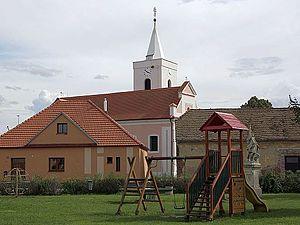
Malešovice est une commune du district de Brno-Campagne, dans la région de Moravie-du-Sud, en République tchèque. Sa population s'élevait à 611 habitants en 2017.